Johnson Creek (Willamette River tributary)

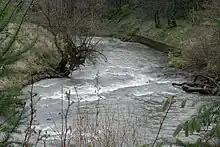
Johnson Creek near mouth in Milwaukie

Meandering slowly through the Lents neighborhood of Portland, Johnson Creek receives Veterans Creek, which enters on the left from its headwaters in Happy Valley in Clackamas County. Johnson Creek passes under Interstate 205, and shortly thereafter begins to flow more swiftly again at Southeast 82nd Avenue, about from the mouth. It then makes its sixth and seventh county-border crossings, dipping briefly into Clackamas County and back north into Multnomah County, and then runs near the border between Portland and Milwaukie along Johnson Creek Boulevard for about . After passing under Oregon Route 99E (Southeast McLoughlin Boulevard) in Portland's Sellwood neighborhood, the creek turns sharply south about from the mouth.